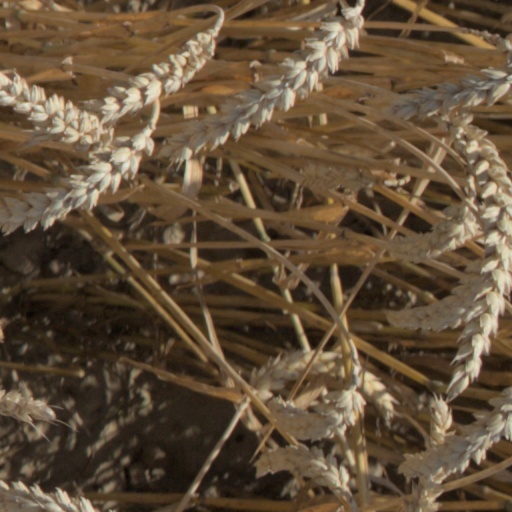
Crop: wheat